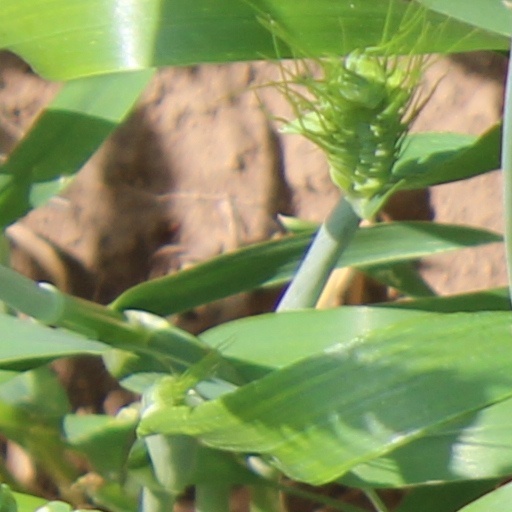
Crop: wheat